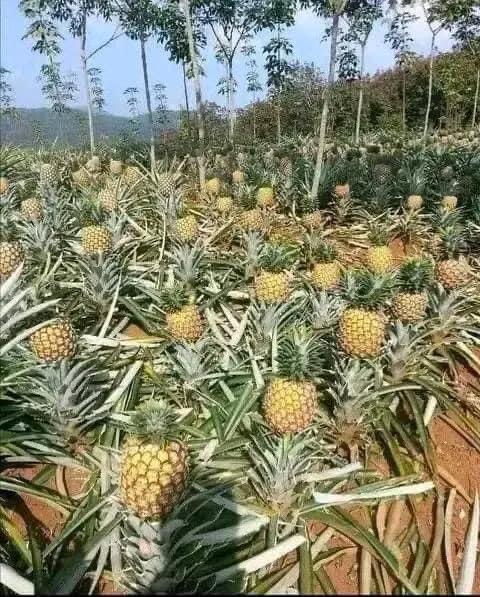
Shamba kubwa la mananasi yakiwa yamekomaa kabisa yako tayari kuuzwa na kuvunwa kupelekwa sokoni kwa ajili ya biashara kuwahudumia wananchi wanaotumia bidhaa bora hiyo.